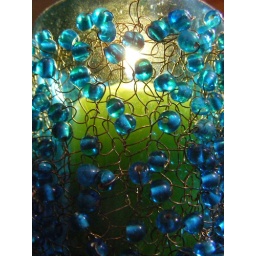
Melon scented candle dressed in blue beaded outfit